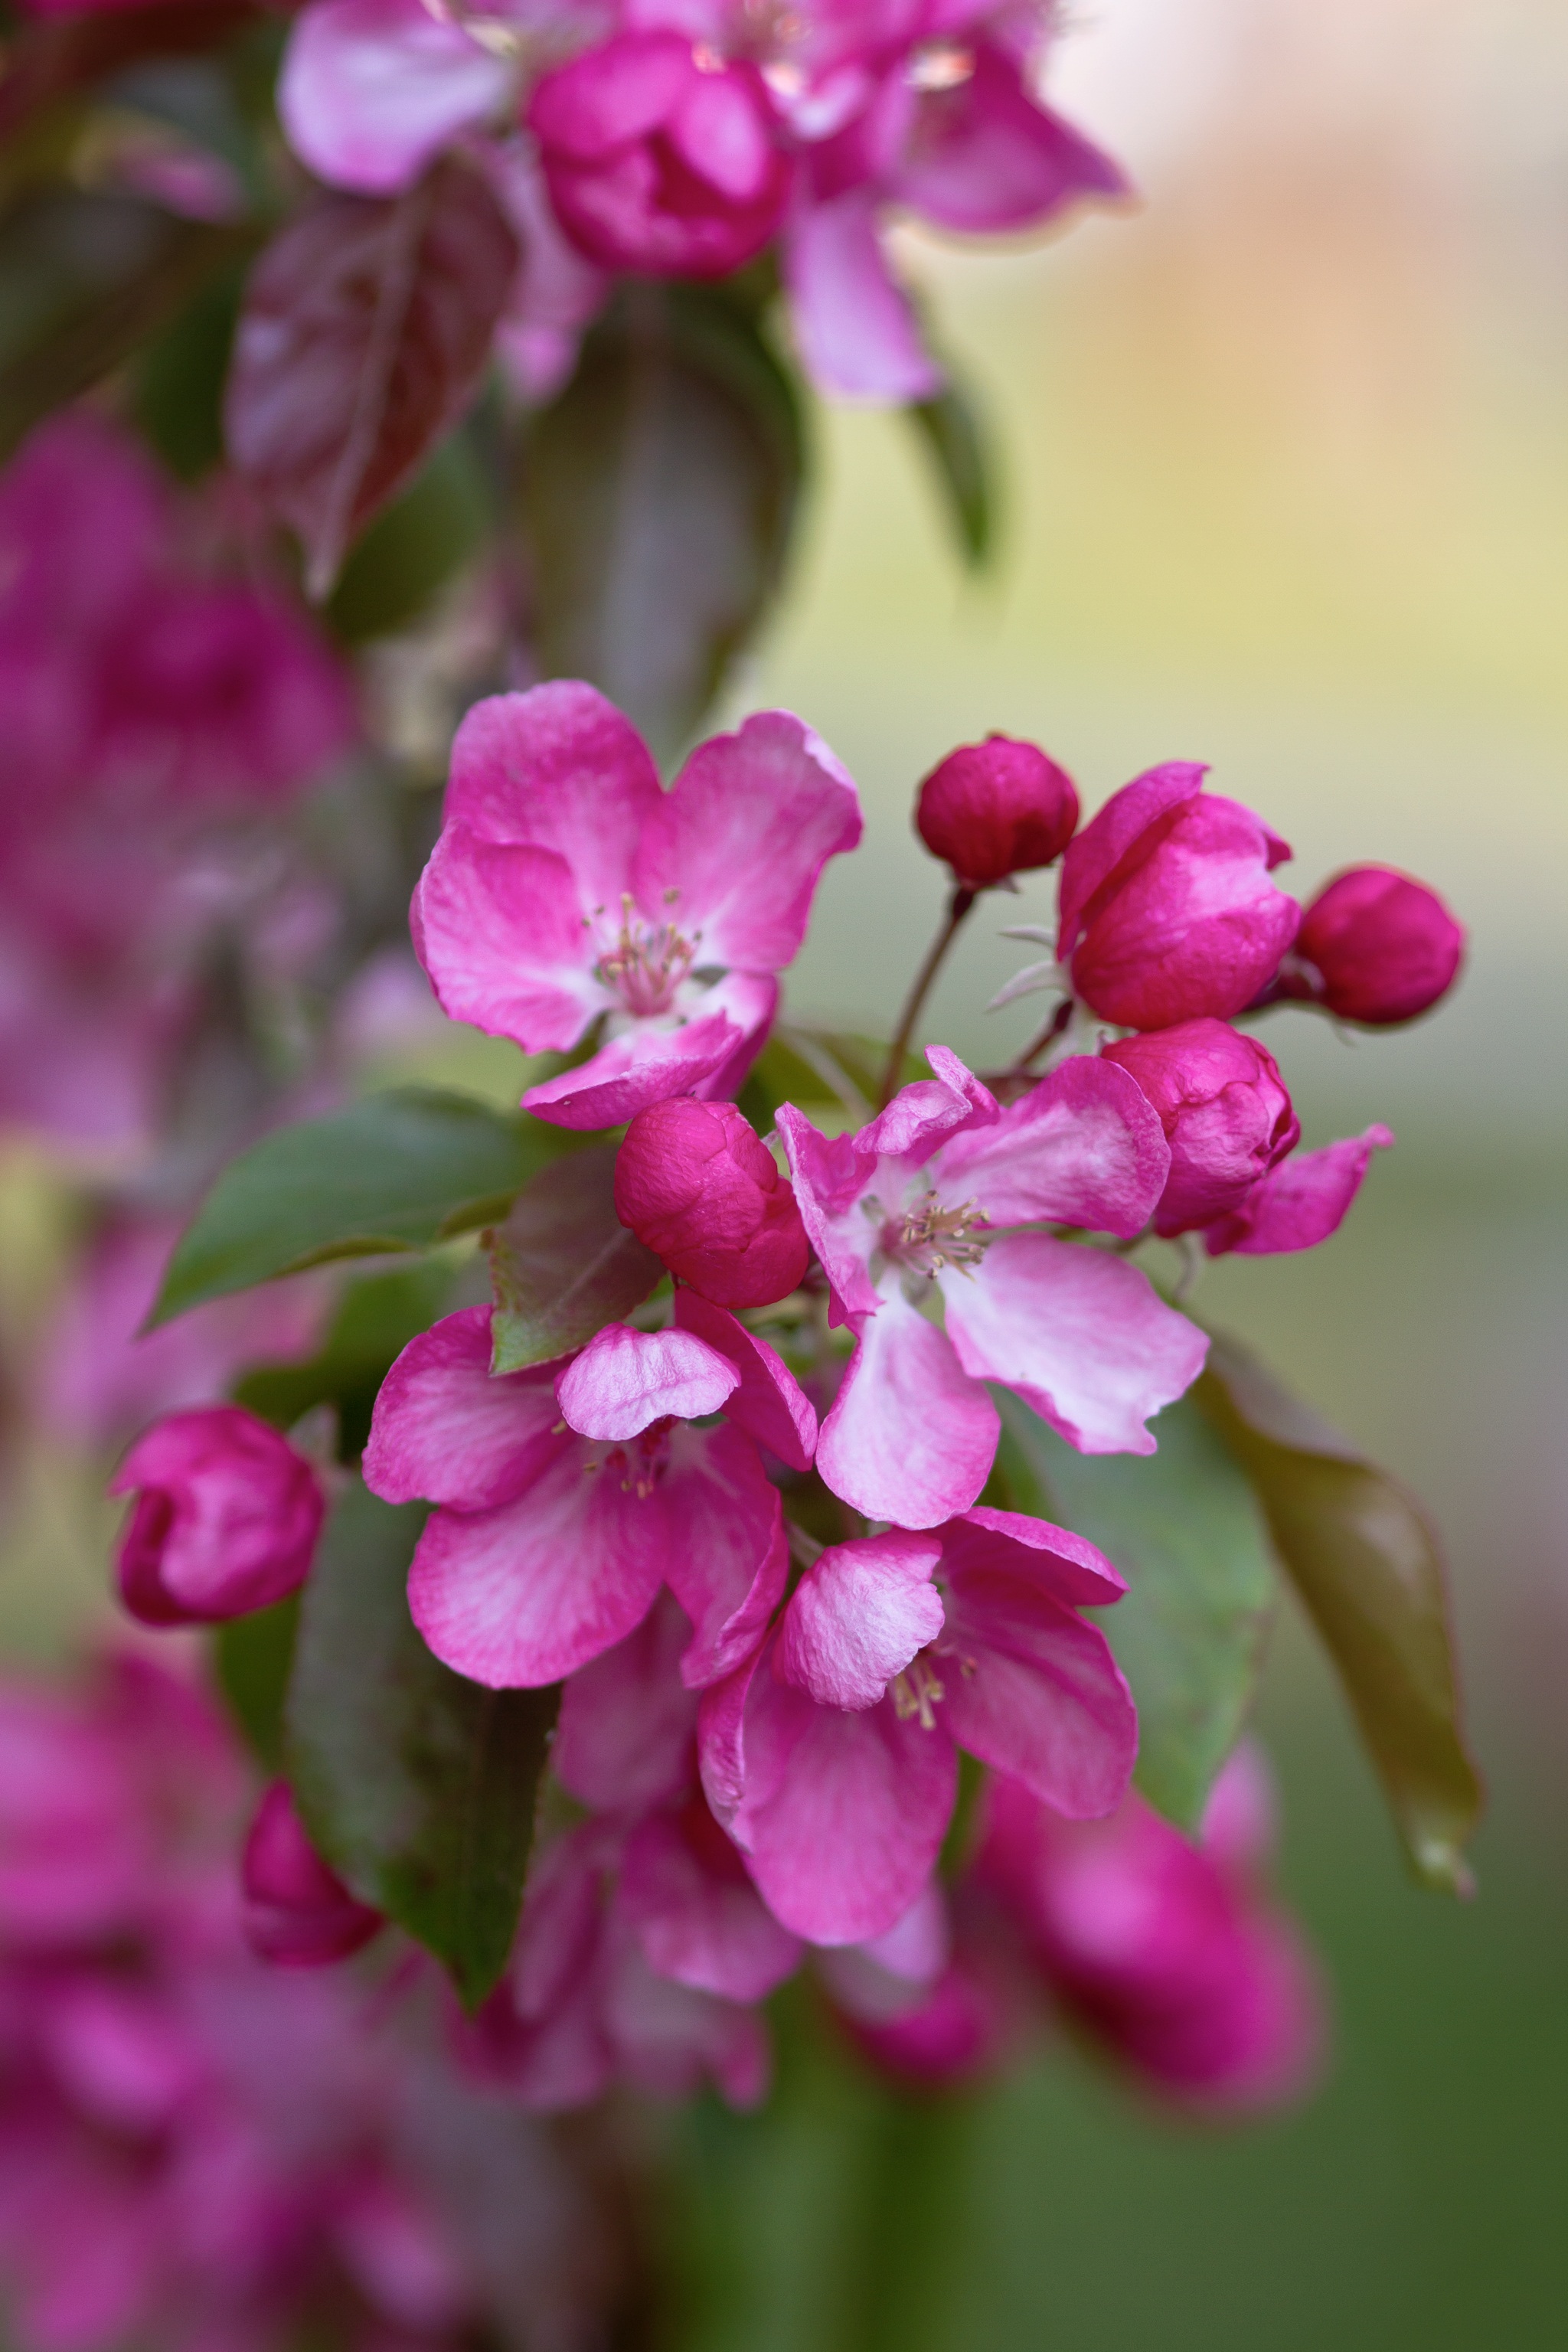
nature, blossom, plant, flower, petal, bush, botany, pink, close, flora, wildflower, flowers, shrub, rhododendron, macro photography, flowering plant, annual plant, land plant